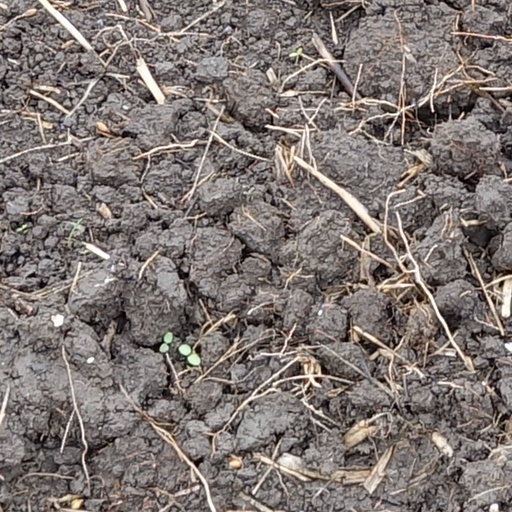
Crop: wheat